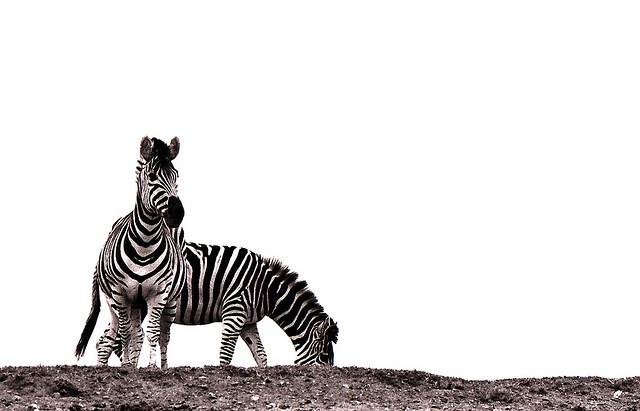
Two zebra are walking on the dirt hill.
A couple of zebra standing on top of a dirt hill.
Two zebras, one walking towards the camera, another with it's head down.
Two zebras that are standing in the dirt.
a couple of zebras stand on top of a rocky hill